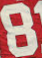
Number: 8